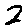
Label: 2